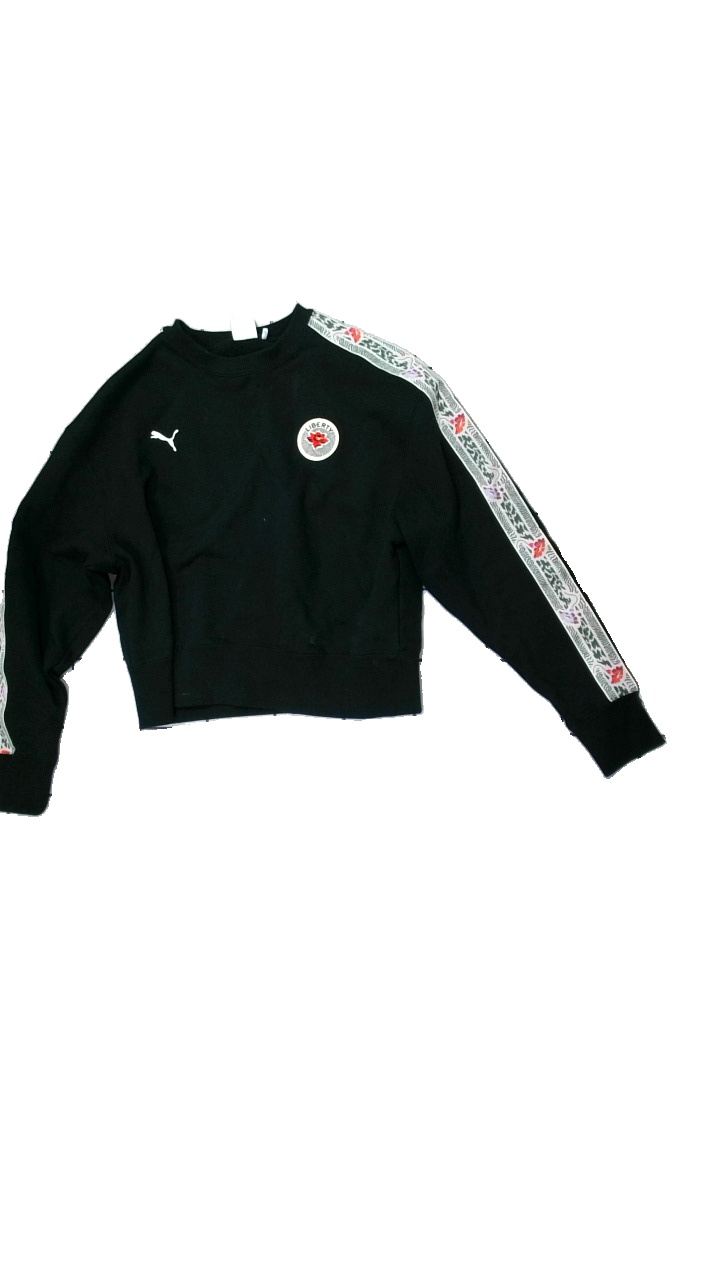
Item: Sweater (Ladies)
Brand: Puma
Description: black crewneck sweater
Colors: Black, Green, Beige
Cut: Regular, C-collar
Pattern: Other
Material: unknown
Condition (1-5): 2
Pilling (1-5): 5
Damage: stains
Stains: Minor
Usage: Export
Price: <50